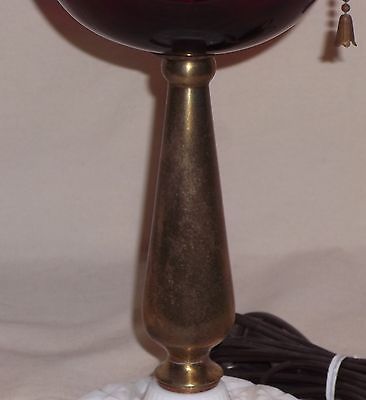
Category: lamp